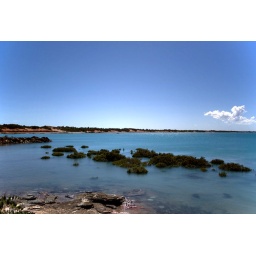
Broome in Australia with its red sand, blue sea and amazing blue sky